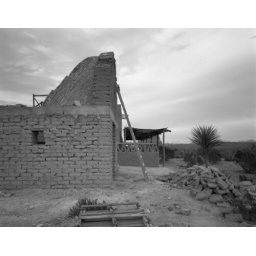
The new vault rose over the new office at the west end of the house.